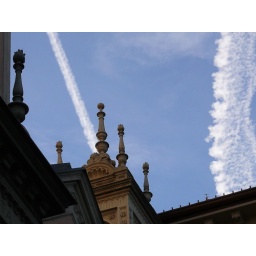
Top of a church in Torino (ITALY) with some clouds in the blue sky.